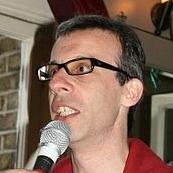
Age: 47